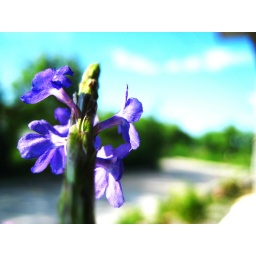
flower of a grass that grows pretty much anywhere in our backyard